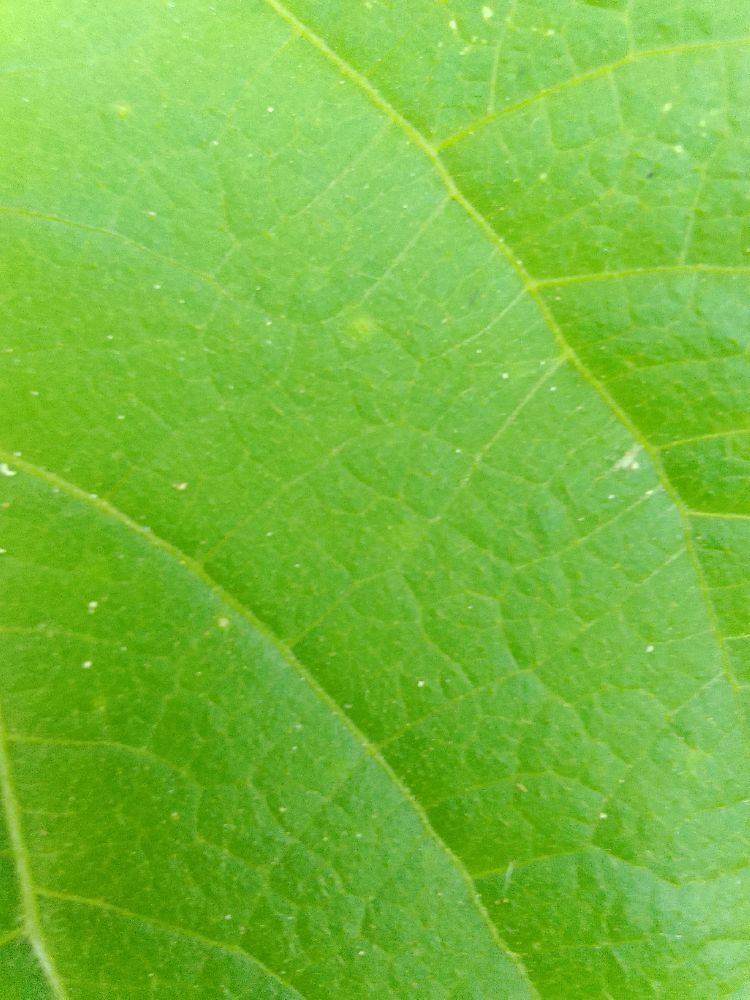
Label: healthy